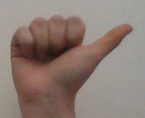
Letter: dhad